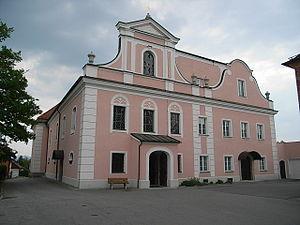
L'église Saint-François-Xavier est l'église paroissiale de Thyrnau en Bavière. Elle est dédiée au missionnaire jésuite saint François-Xavier.